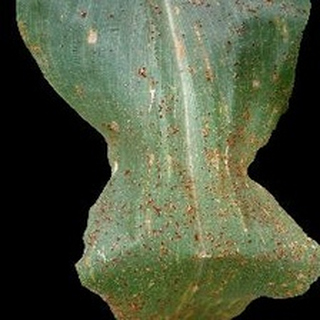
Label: corn_common_rust